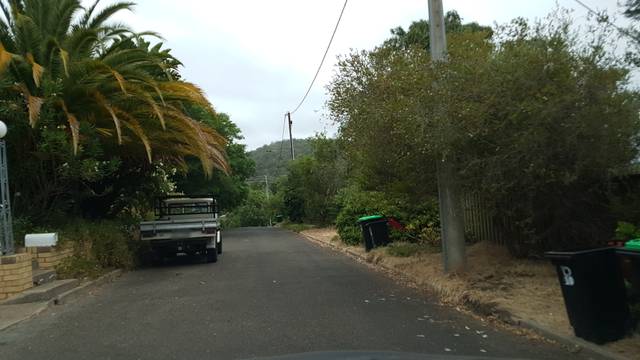
Region: Australia
Coordinates: -34.962, 138.649